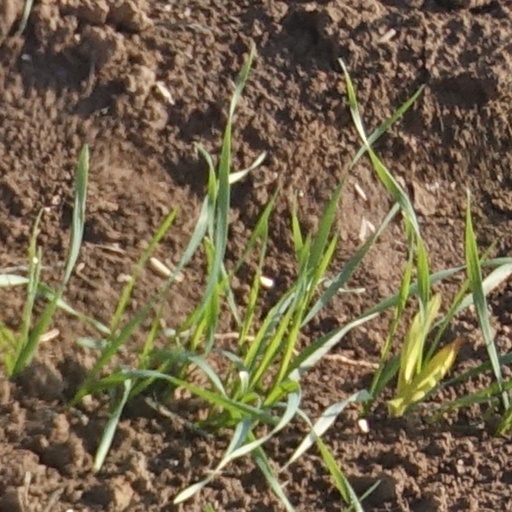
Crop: wheat